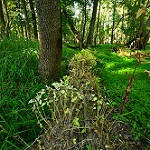
Scene: Outdoor